History of Venezuela

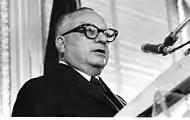
Rómulo Betancourt

Following the Venezuelan War of Independence (part of the Spanish American wars of independence), Venezuela initially won independence from the Spanish Empire as part of Gran Colombia. Internal tensions led to the dissolution of Gran Colombia in 1830–31, with Venezuela declaring independence in 1831. For the rest of the nineteenth century, independent Venezuela saw a range of "caudillos" (strongmen) compete for power. Leading political figures include José Antonio Páez, Antonio Guzmán Blanco and Cipriano Castro.